Cumberland School of Law

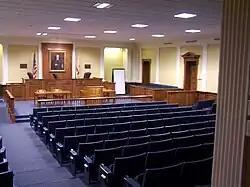
Cumberland School of Law's John L. Carroll Moot Court Room – Cordell Hull's portrait at head of room

The law school emphasizes practical skills and integrity. Former dean, former federal judge John L. Carroll (class of '74), has stated that: